Élisée Reclus

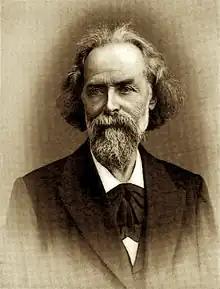
Élisée Reclus

In 1894, Reclus was appointed chair of comparative geography at the Free University of Brussels, and moved with his family to Belgium. His brother Élie Reclus was at the university already, teaching religion. Élisée Reclus continued to write, contributing several important articles and essays to French, German and English scientific journals. He was awarded the 1894 Patron's Medal of the Royal Geographical Society.